Biosolids

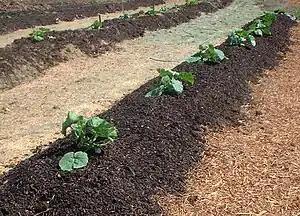
Pumpkin seedlings planted out on windrows of composted biosolids

Biosolids are solid organic matter recovered from a sewage treatment process and used as fertilizer. In the past, it was common for farmers to use animal manure to improve their soil fertility. In the 1920s, the farming community began also to use sewage sludge from local wastewater treatment plants. Scientific research over many years has confirmed that these biosolids contain similar nutrients to those in animal manures. Biosolids that are used as fertilizer in farming are usually treated to help to prevent disease-causing pathogens from spreading to the public. Some sewage sludge can not qualify as biosolids due to persistent, bioaccumulative and toxic chemicals, radionuclides, and heavy metals at levels sufficient to contaminate soil and water when applied to land.